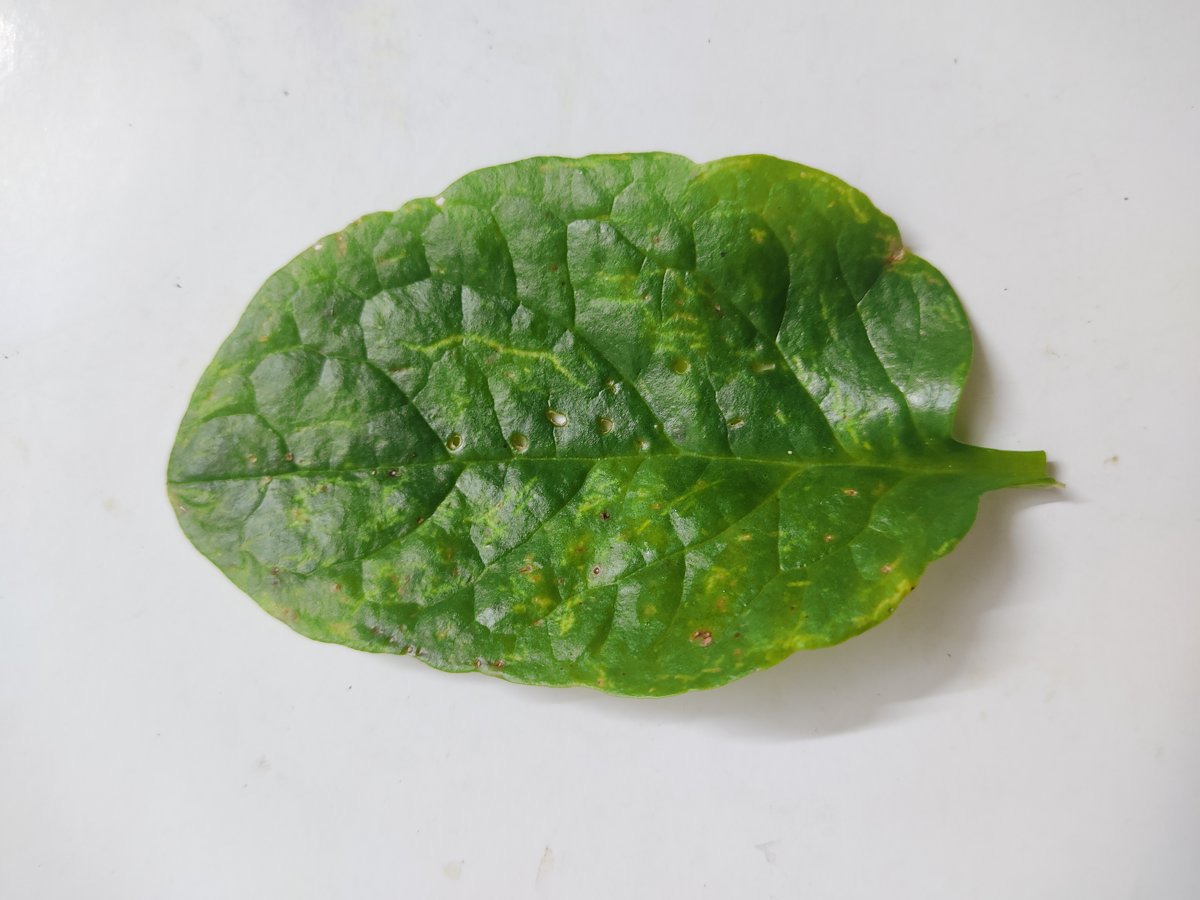
Label: Downy-Mildew